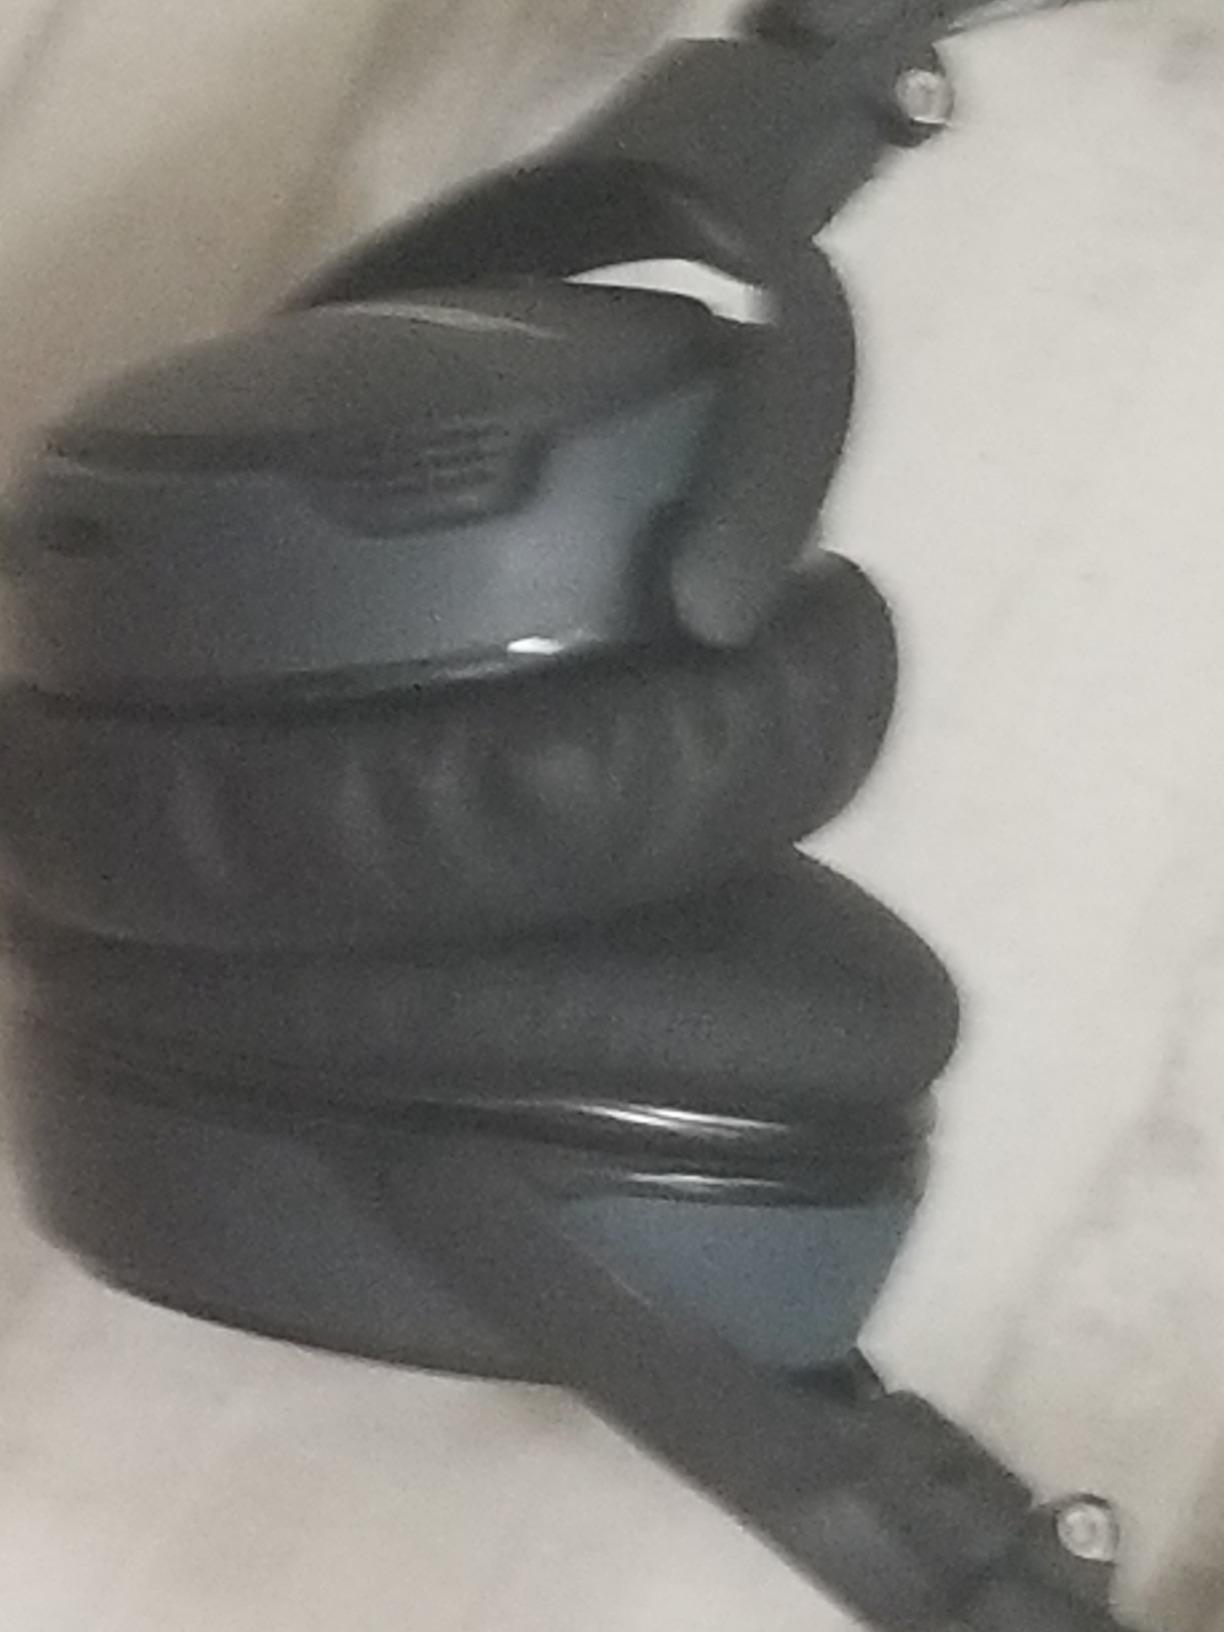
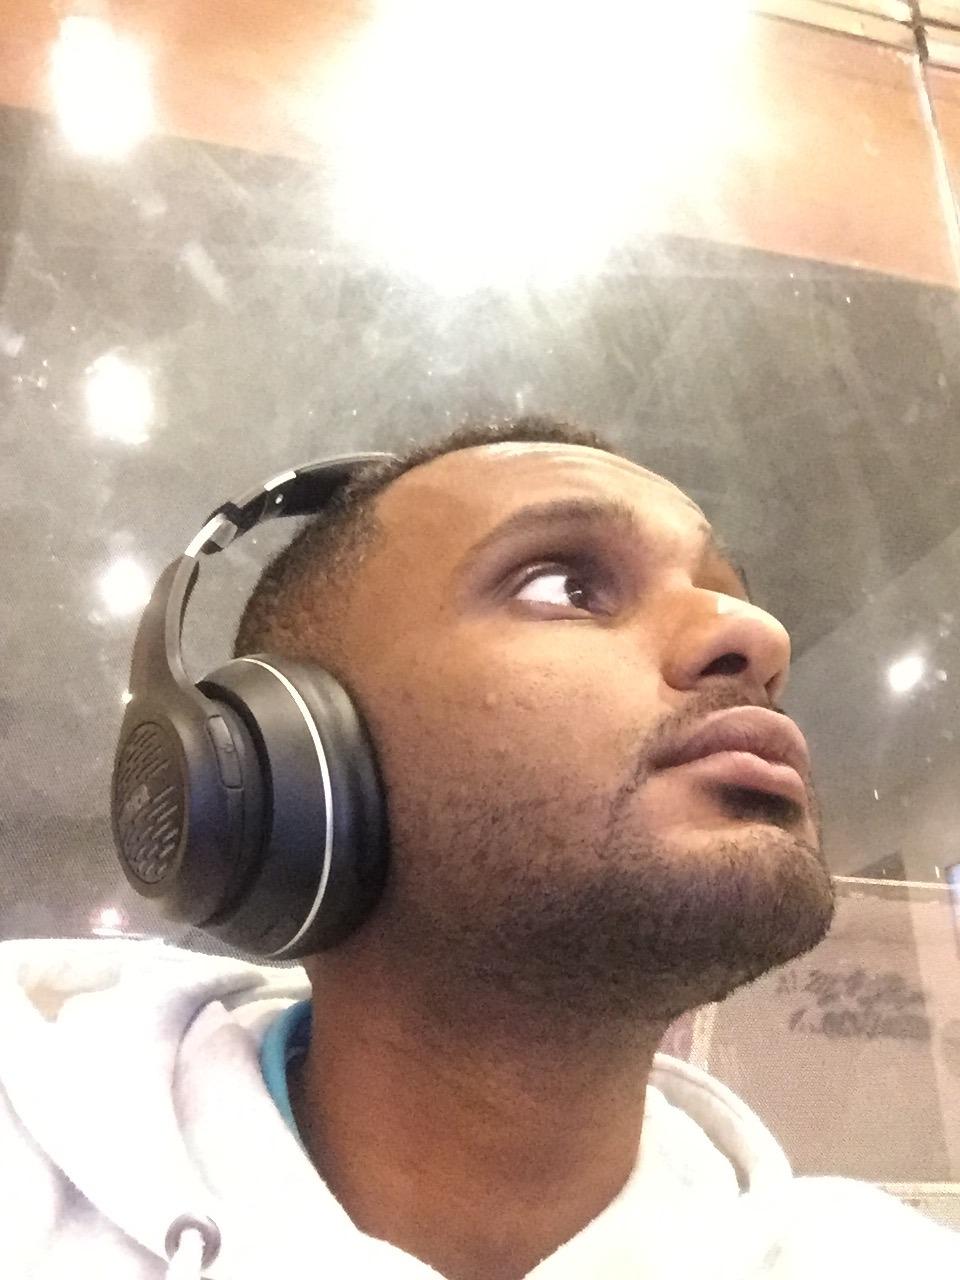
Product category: headphones
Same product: no